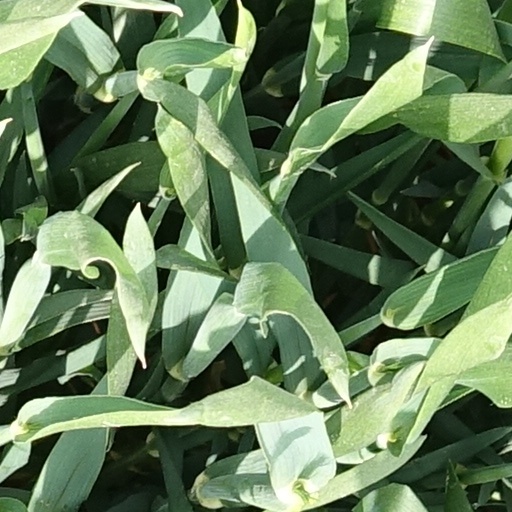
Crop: wheat